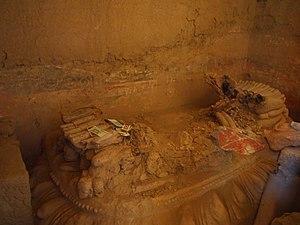
Le royaume de Gugé situé dans l'actuelle Région autonome du Tibet, xian de Zanda, Ngari, abrita une civilisation brillante et fut l’une des sources de la renaissance bouddhiste au Tibet. Il connut des périodes d’expansion qui mirent les vallées du Zanskar, du Kinnaur supérieur et du Lahaul et Spiti sous sa sujétion.
La révolution culturelle au Tibet est l'extension au Tibet de la révolution culturelle chinoise.
L'histoire du Tibet, zone géographique des confins et des cimes enneigées, charnière stratégique entre le monde chinois et le monde indien, est une histoire mouvementée, entrecoupée de longues périodes d'isolement.
Le Tibet, ou anciennement Thibet, est une région de plateau située au nord de l'Himalaya en Asie, habitée traditionnellement par les Tibétains et d'autres groupes ethniques et comportant également une population importante de Hans et de Huis. Le Tibet est le plateau habité le plus élevé de la planète, avec une altitude moyenne de 4 900 m.